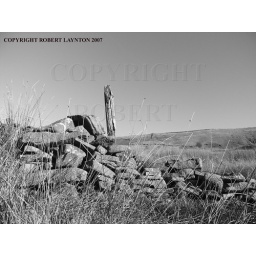
Stone wall and fence near Buxton, England.